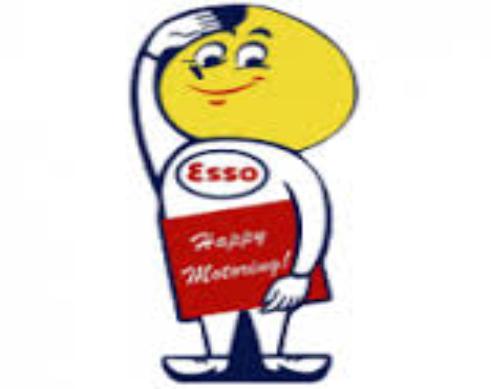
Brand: Esso
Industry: Transportation